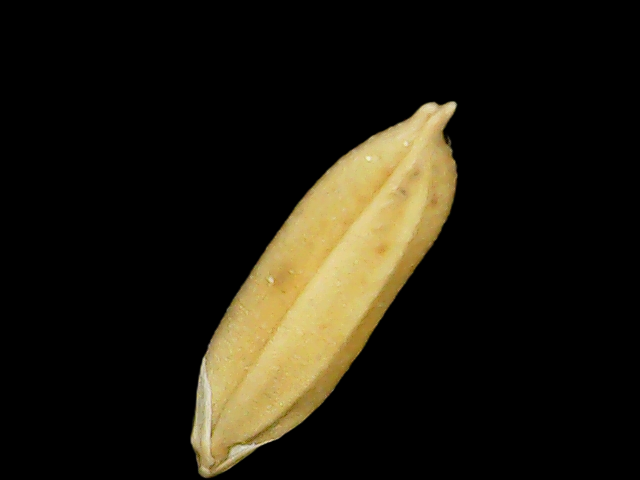
Rice variety: Binadhan24